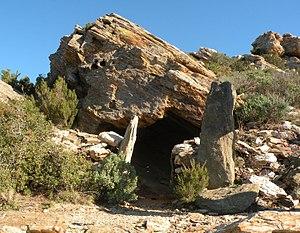
Cet article présente une liste de sites mégalithiques de l'Alt Empordà, dans le nord-est de la Catalogne, en Espagne.